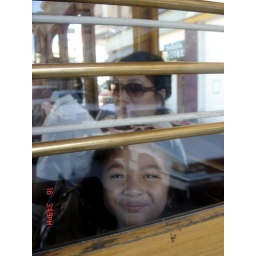
Abel in Cable car in the street of SF